Bullet in the Head

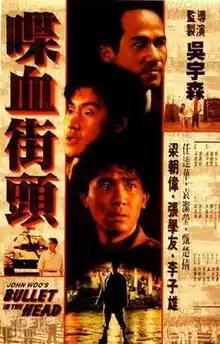

Bullet in the Head is a 1990 Hong Kong action film written, produced, edited and directed by John Woo, and starring Tony Leung, Jacky Cheung, Waise Lee and Simon Yam. The film incorporates elements of the action, war, drama, and crime film genres.